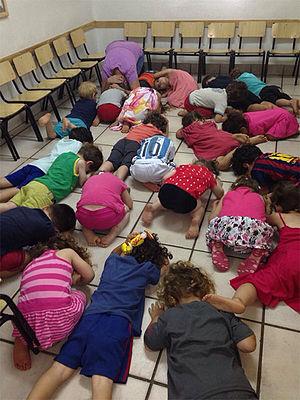
La roquette Qassam est un nom générique pour une famille de roquettes fabriquées dans des usines ou des ateliers dans la bande de Gaza dont la portée peut varier d'une dizaine à une quinzaine de kilomètres selon les versions.